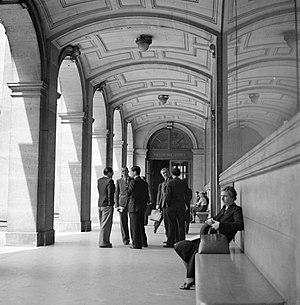
La Sorbonne est un bâtiment du Quartier latin dans le 5ᵉ arrondissement, c'est une propriété de la ville de Paris. Il tire son nom du théologien et chapelain de Saint Louis, du XIIIᵉ siècle, Robert de Sorbon, le fondateur du collège de Sorbonne de l'Université de Paris, collège consacré à la théologie dont il définit ainsi le projet : « Vivre en bonne société, collégialement, moralement et studieusement ». Ce terme de Sorbonne est aussi utilisé par métonymie pour désigner l’ancienne Université de Paris, sous l'Ancien Régime de 1200 à 1793, puis de 1896 à 1971, ainsi que les anciennes facultés des sciences et des lettres de Paris au cours du XIXe siècle. La façade baroque est celle de la chapelle Sainte-Ursule, achevée en 1642. Cette dernière, déconsacrée depuis la loi de séparation des Églises et de l'État, est désormais utilisée pour des réceptions ou des expositions. Le Comité international olympique est fondé à La Sorbonne par Pierre de Coubertin le 23 juin 1894.